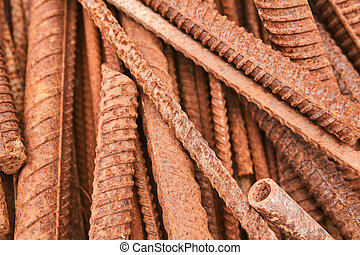
Label: trash